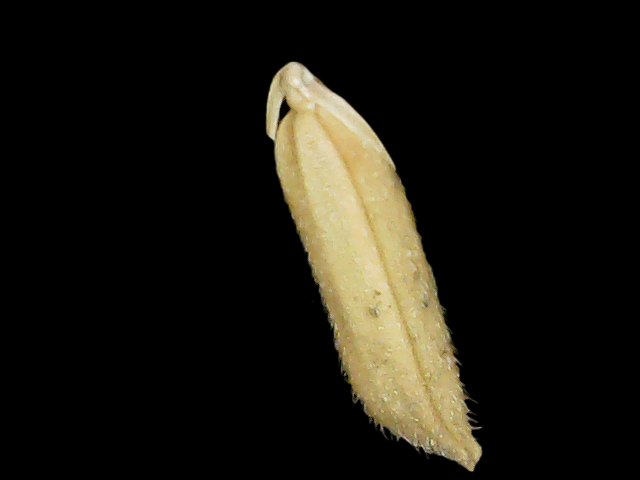
Rice variety: Binadhan19